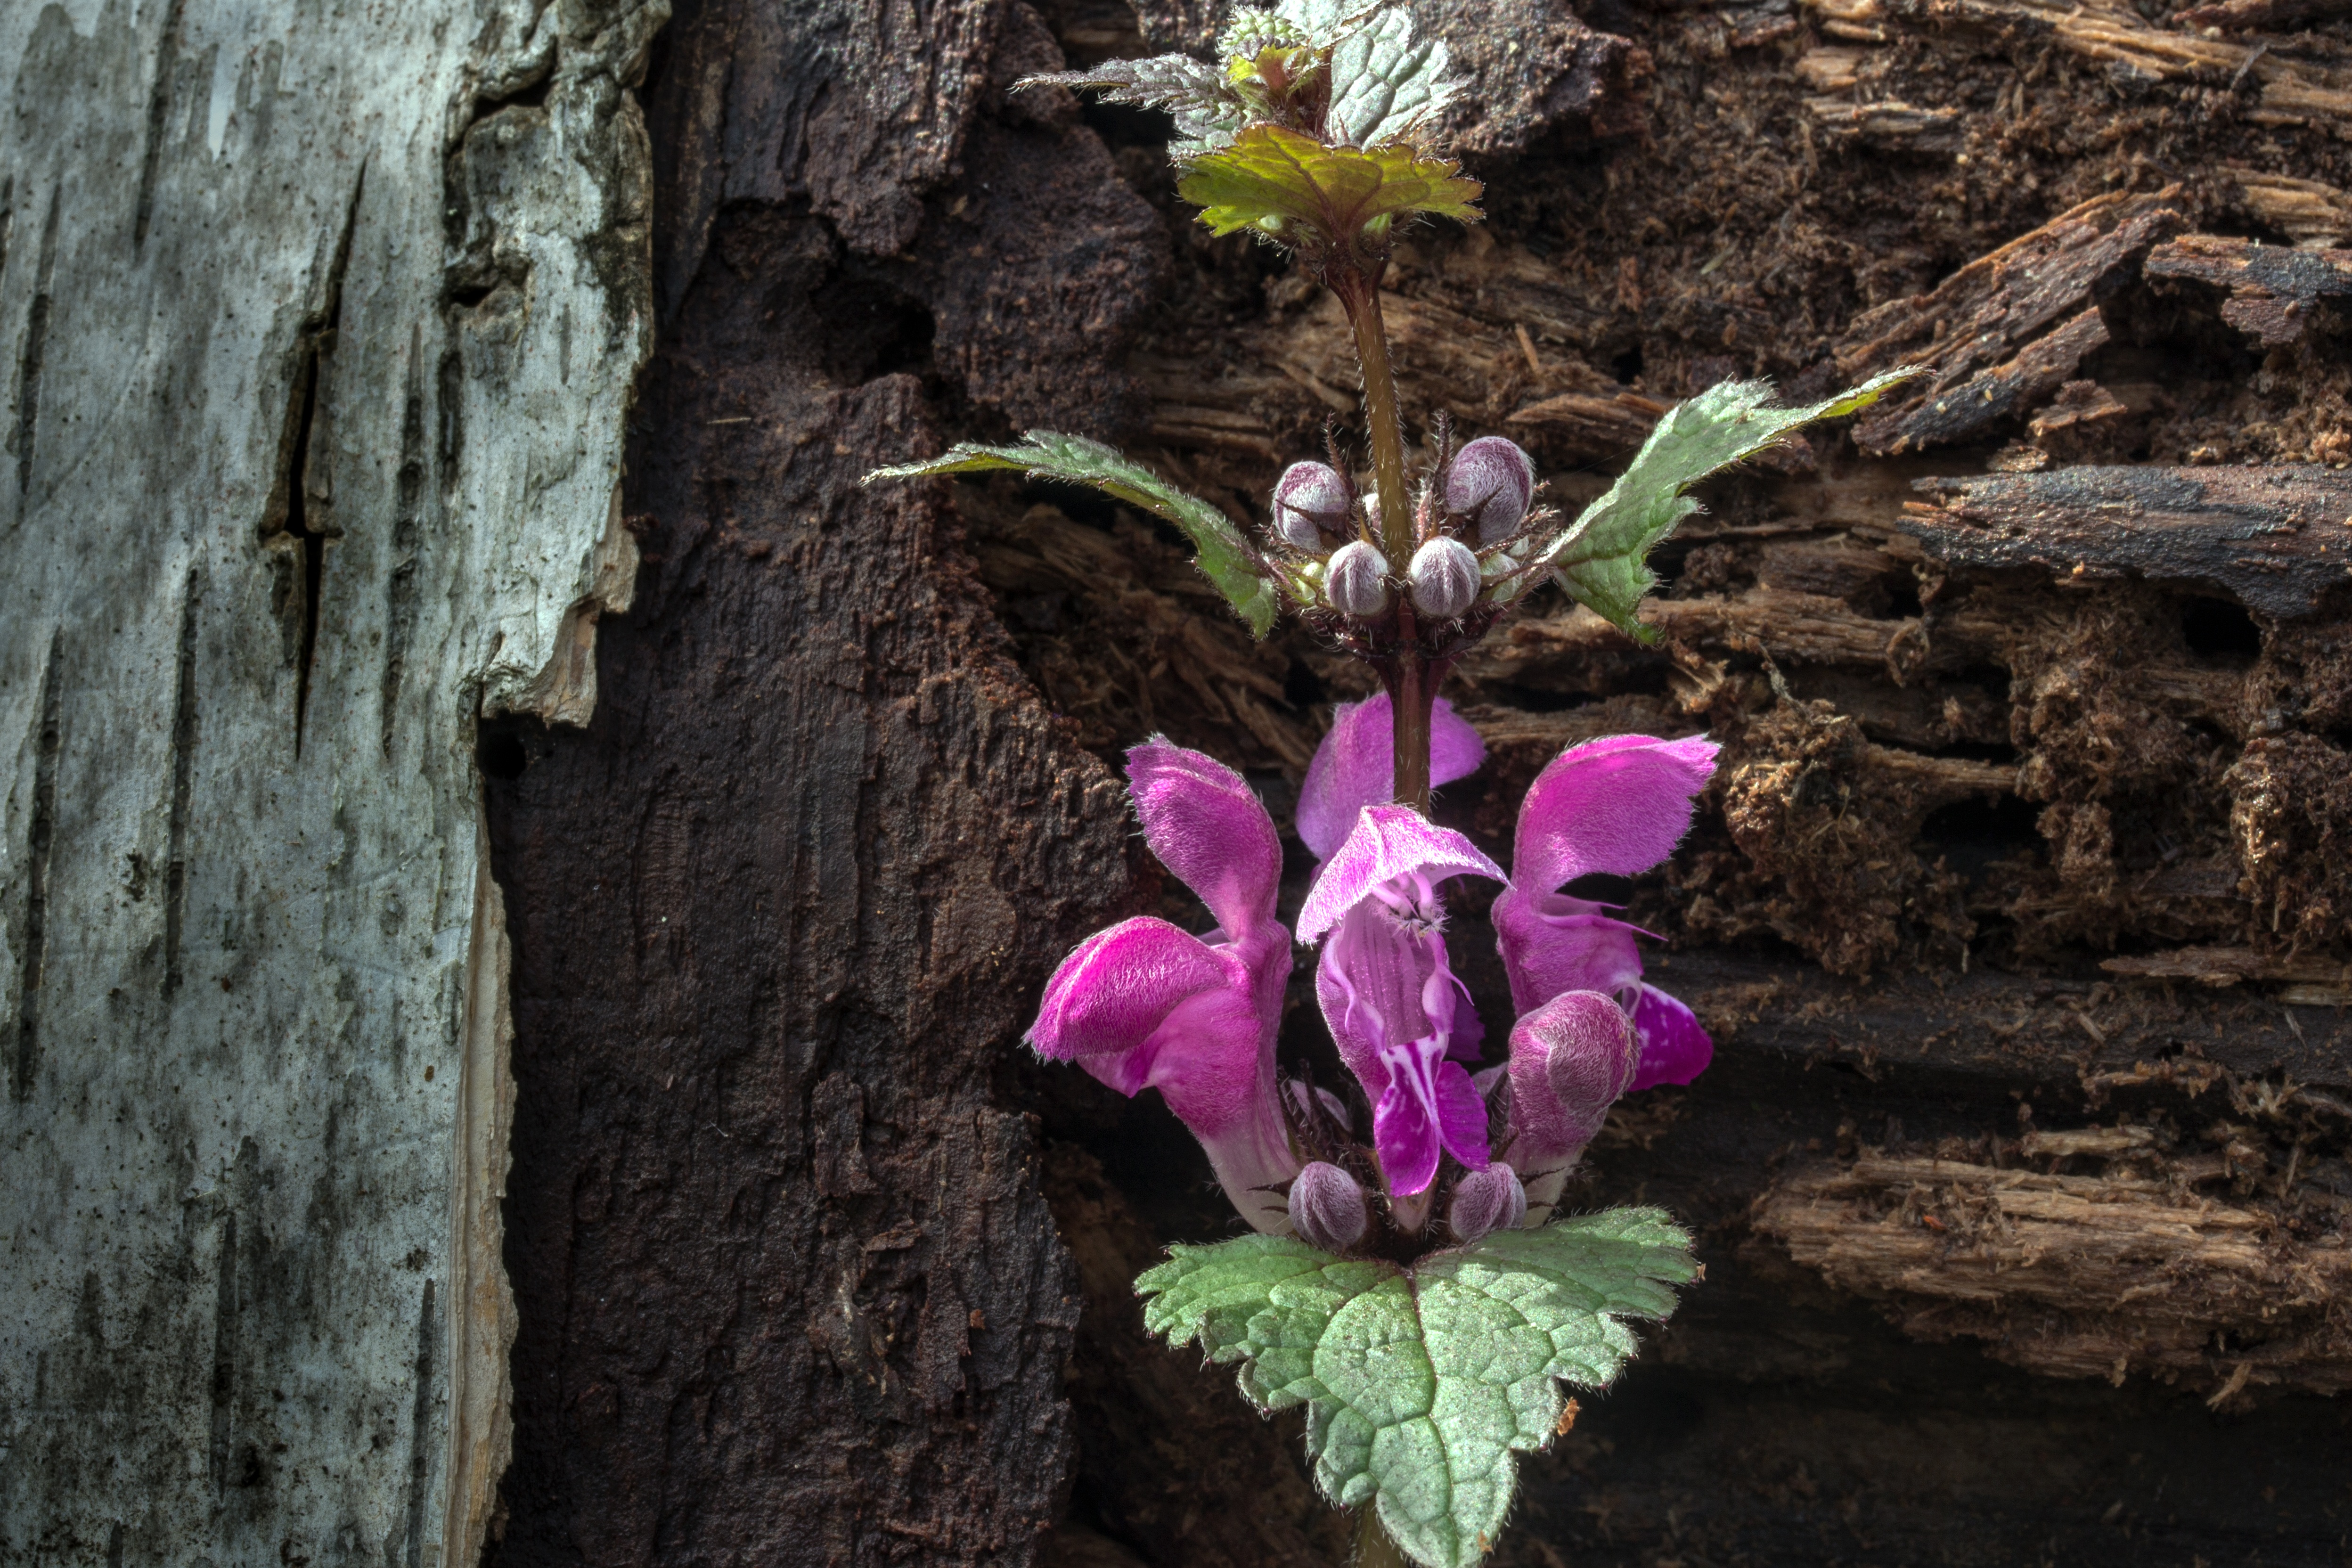
blossom, plant, leaf, flower, bloom, spring, botany, flora, wild flower, wildflower, petals, violet, nettle, flowering plant, dead nettle, lamiaceae, wild herb, lip flowering plant, land plant